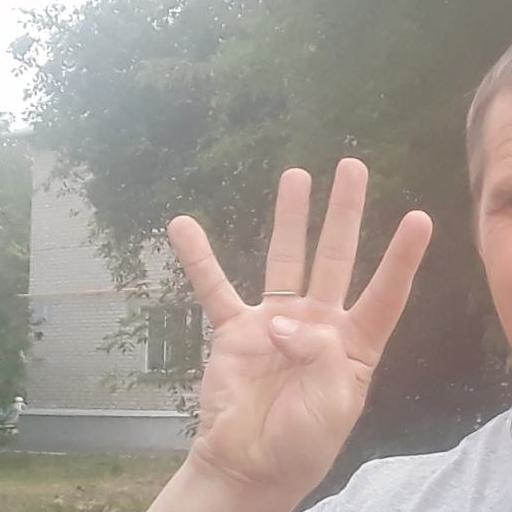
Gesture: four